Hinduism in France

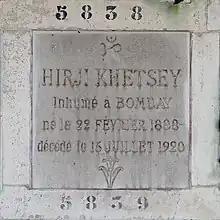
Hindu burial in the columbarium of Pere-Lachaise Cemetery

Hinduism is a minority religion in France that is followed by more than 121,312 people in France, which is nearly 0.2% of the nation's population. Most of the Hindus in France are mainly from the Sri Lankan Tamil diaspora and the Indian diaspora, though there are many Hindus from Nepal, Afghanistan, Mauritius and other nations. There are also Hindus who are citizens of France